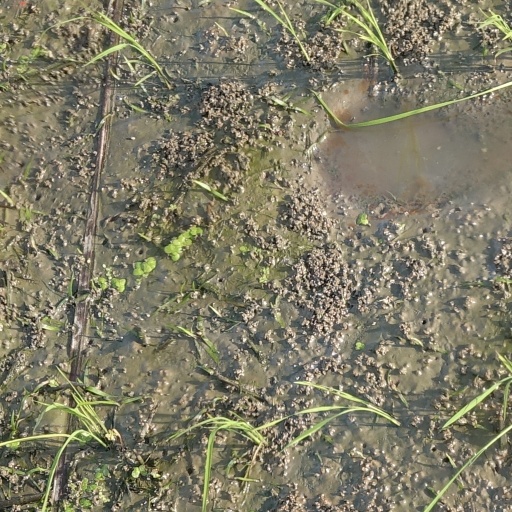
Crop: rice